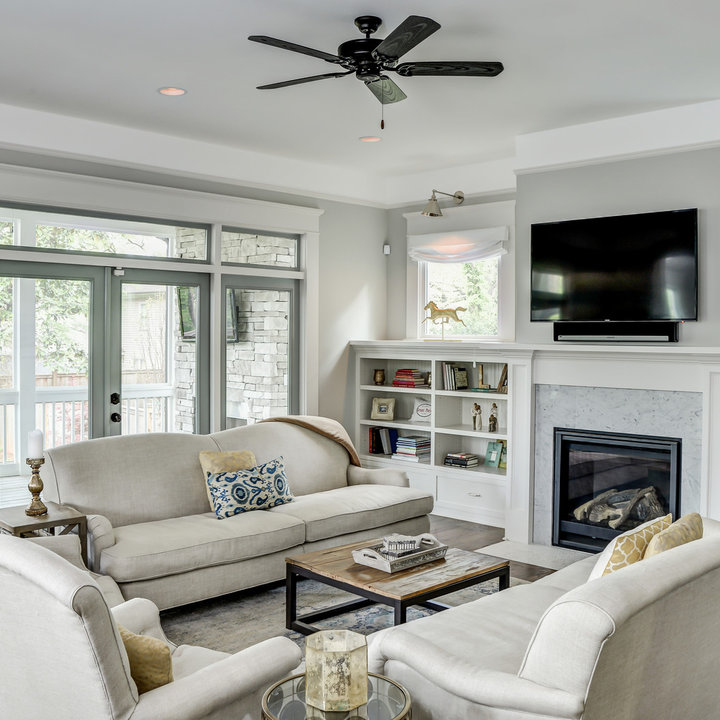
Style: Glamour